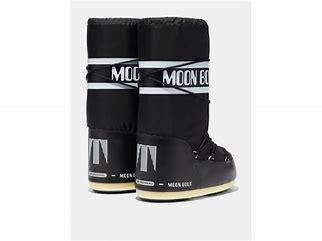
Brand: Moon
Model: Boot Moon Icon Nylon